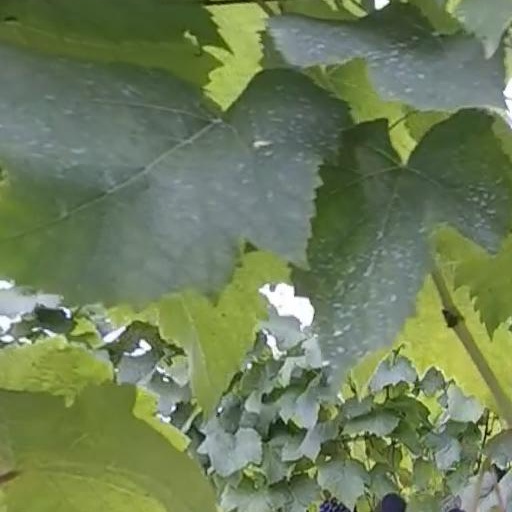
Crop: grape